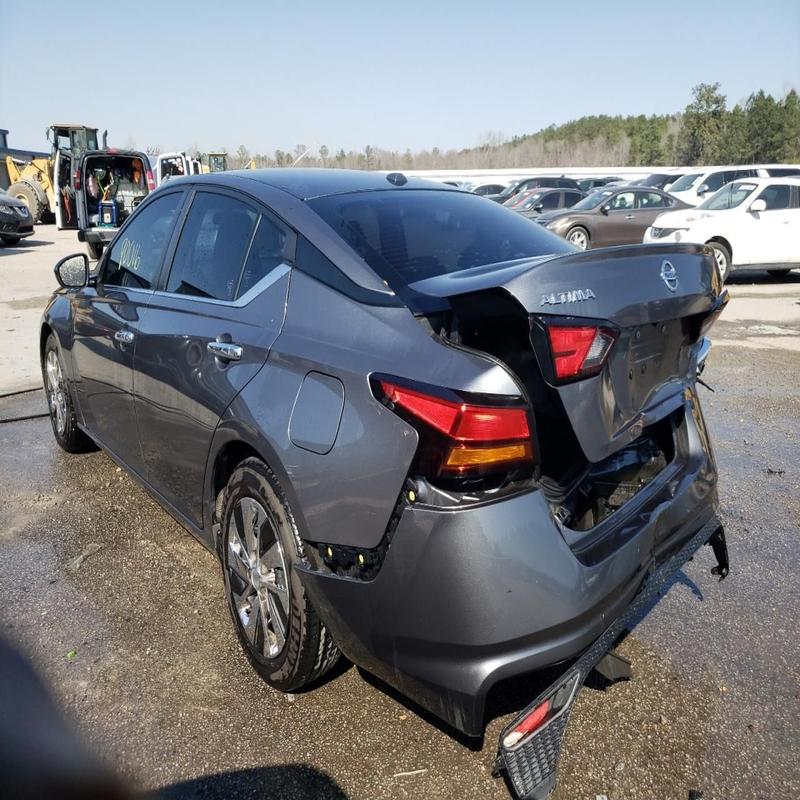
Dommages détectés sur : malle, pare-choc arrière, plaque d'immatriculation arrière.
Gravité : majeur